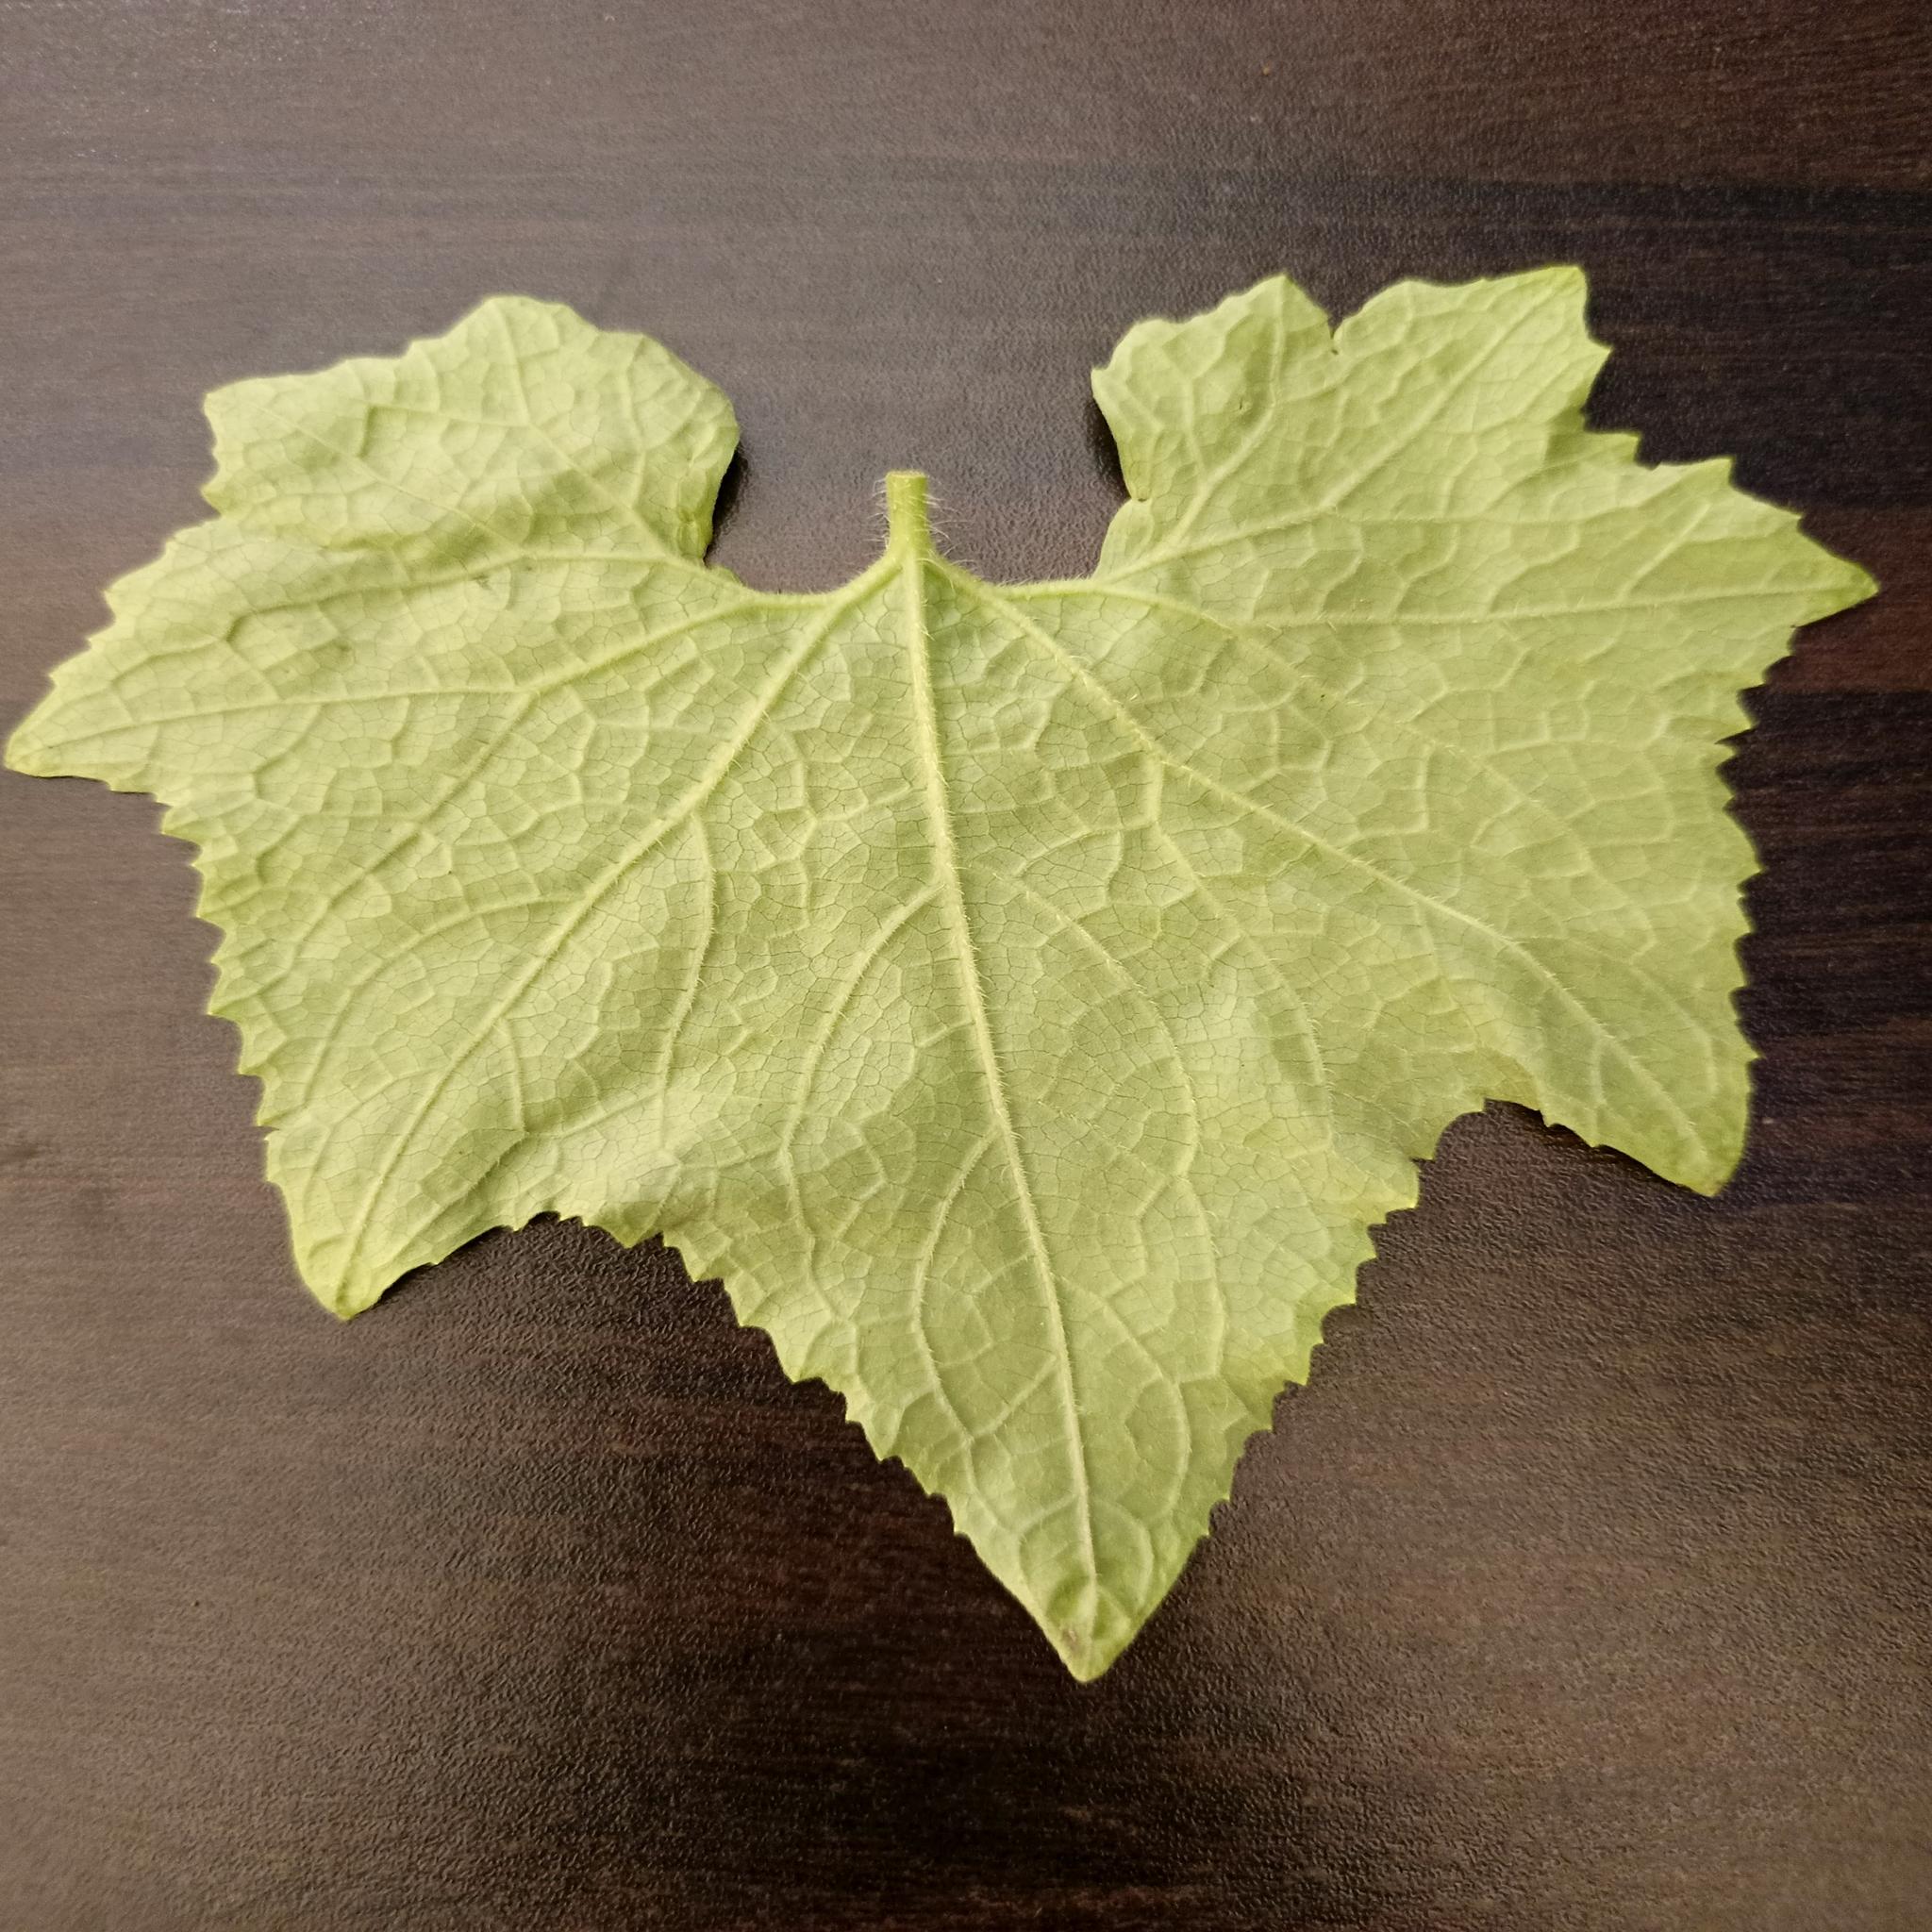
Label: Healthy